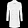
Label: Coat